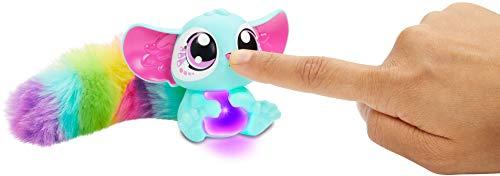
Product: Lil' Gleemerz Babies Aqua Blue Figure
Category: Toys & Games | Dolls & Accessories | Dolls
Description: These Lil' Gleemerz babies were born for teeny gleem dreams.
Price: $7.48
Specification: ProductDimensions:5x2x7inches|ItemWeight:3.36ounces|ShippingWeight:3.36ounces(Viewshippingratesandpolicies)|ASIN:B07LD5Q8M6|Itemmodelnumber:GGD00|Manufacturerrecommendedage:36months-7years|Batteries:3LR44batteriesrequired.(included)